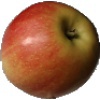
Label: Apple Red 2